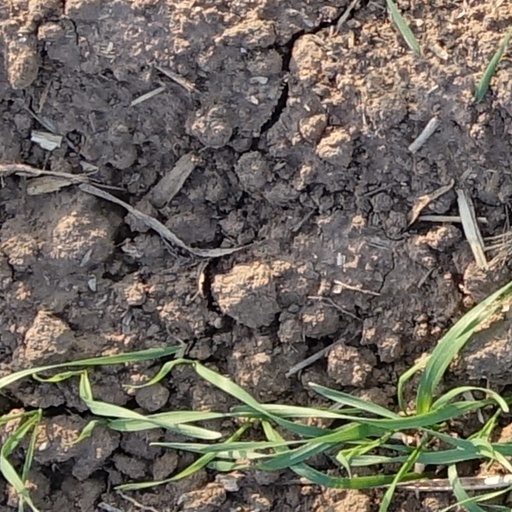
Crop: wheat